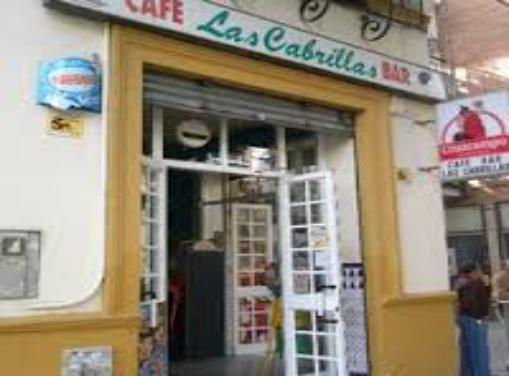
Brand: Las Cabrillas
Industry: Necessities